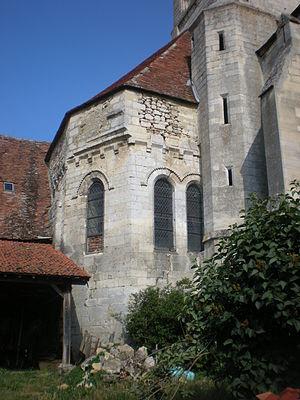
l'église st martin
L'église Saint-Martin est une église catholique paroissiale située à Breuil-le-Vert, dans le département de l'Oise, en France. C'est une église atypique composée d'une large nef unique ouvrant à l'est sur les deux vaisseaux d'un grand chœur au chevet plat, et d'une chapelle avec abside à pans coupés au sud des deux premières travées du chœur. De l'église primitive de la fin du XIᵉ siècle, subsistent encore les grandes arcades bouchées au sud de la nef, également visibles depuis l'extérieur en raison de la démolition du bas-côté sud au début du XIXᵉ siècle, où à une époque antérieure. Pour le reste, la nef date du début du XVIᵉ siècle, mais n'a reçu sa configuration actuelle, avec des voûtes d'ogives en briques et plâtre, qu'en 1870 / 1872. Le chœur est en revanche un complexe assez homogène de la première moitié du XIIIᵉ siècle, qui ne compte qu'un unique niveau d'élévation, mais se prévaut d'une architecture gothique de bon niveau. La deuxième travée du sud sert de base au clocher en bâtière, qui représente l'élément le plus intéressant à l'extérieur. Les deux dernières travées des deux vaisseaux présentent des supports amincis, et forment un chœur-halle carré.